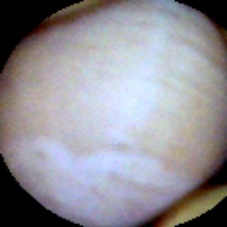
Label: Intact